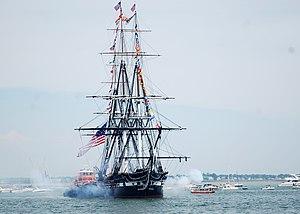
L'USS Constitution est une frégate en bois à trois-mâts de l'United States Navy. Baptisée par le président George Washington d'après la Constitution des États-Unis, elle est le plus vieux navire de guerre encore à flot dans le monde. Lancée en 1797, la Constitution était l'une des six frégates originelles de l'United States Navy autorisées par le Naval Act de 1794 et la troisième à être construite. L'architecte naval Joshua Humphreys conçut les frégates pour qu'elles soient les navires capitaux de la jeune marine américaine ; la Constitution et ses sister-ships étaient donc plus grands et mieux armés que les frégates standards de l'époque. Construite à Boston dans le Massachusetts dans le chantier naval d'Edmund Hartt, elle eut pour premières missions de fournir une protection pour les navires marchands américains lors de la Quasi-guerre avec la France et de lutter contre les pirates barbaresques durant la guerre de Tripoli.